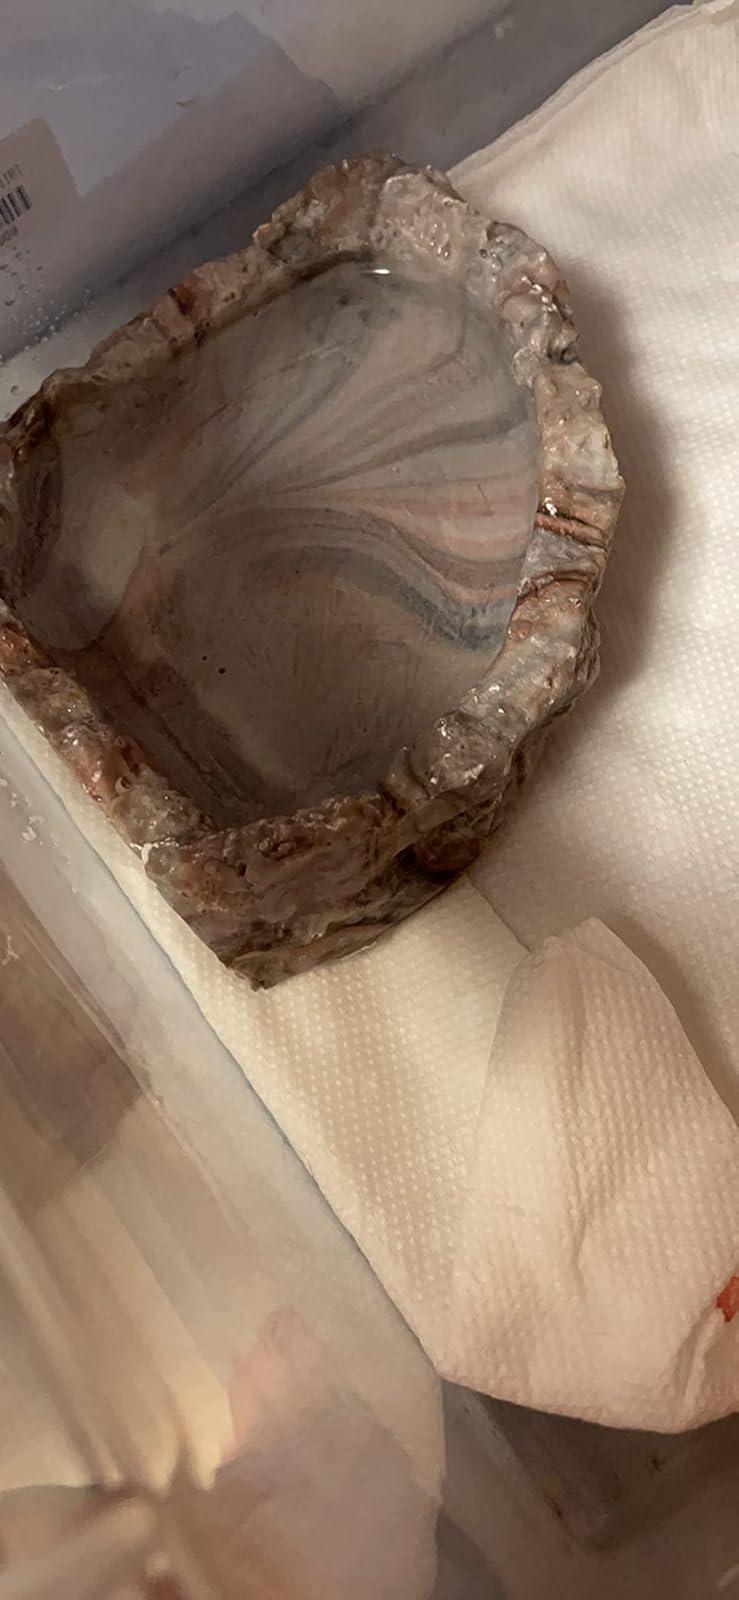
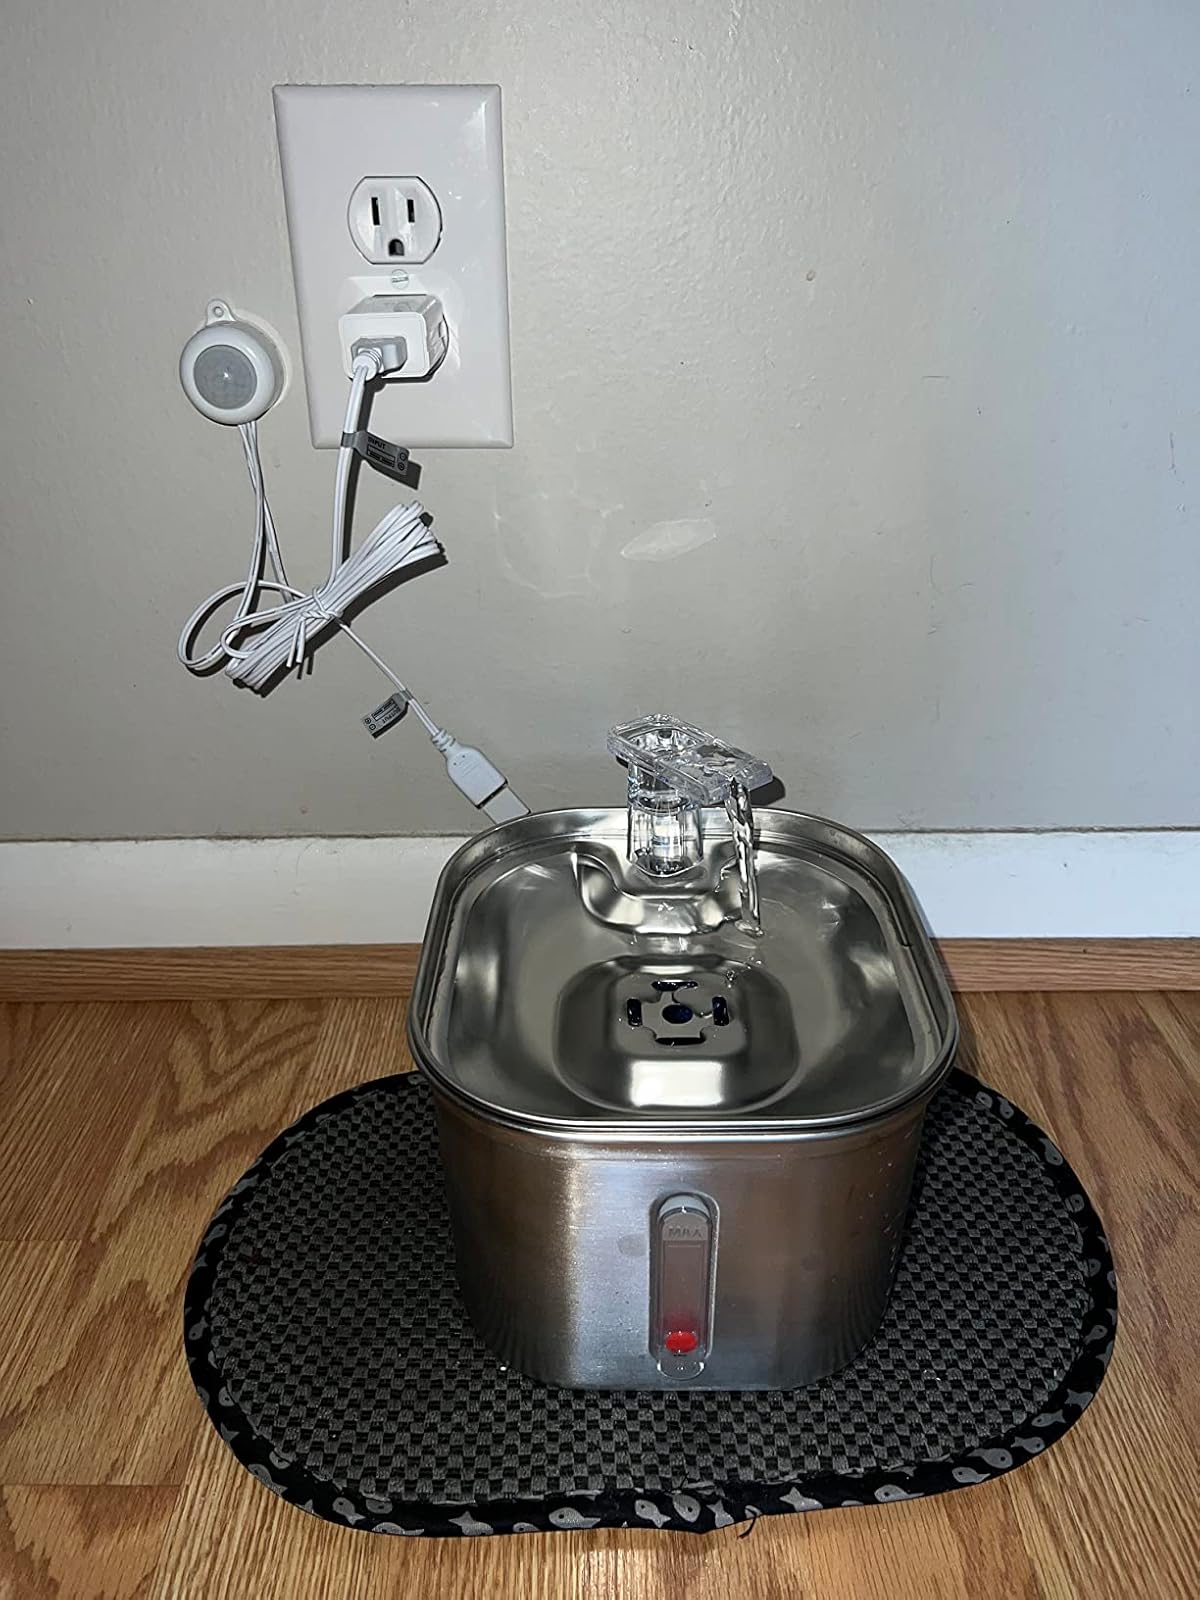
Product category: items_bowl
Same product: no